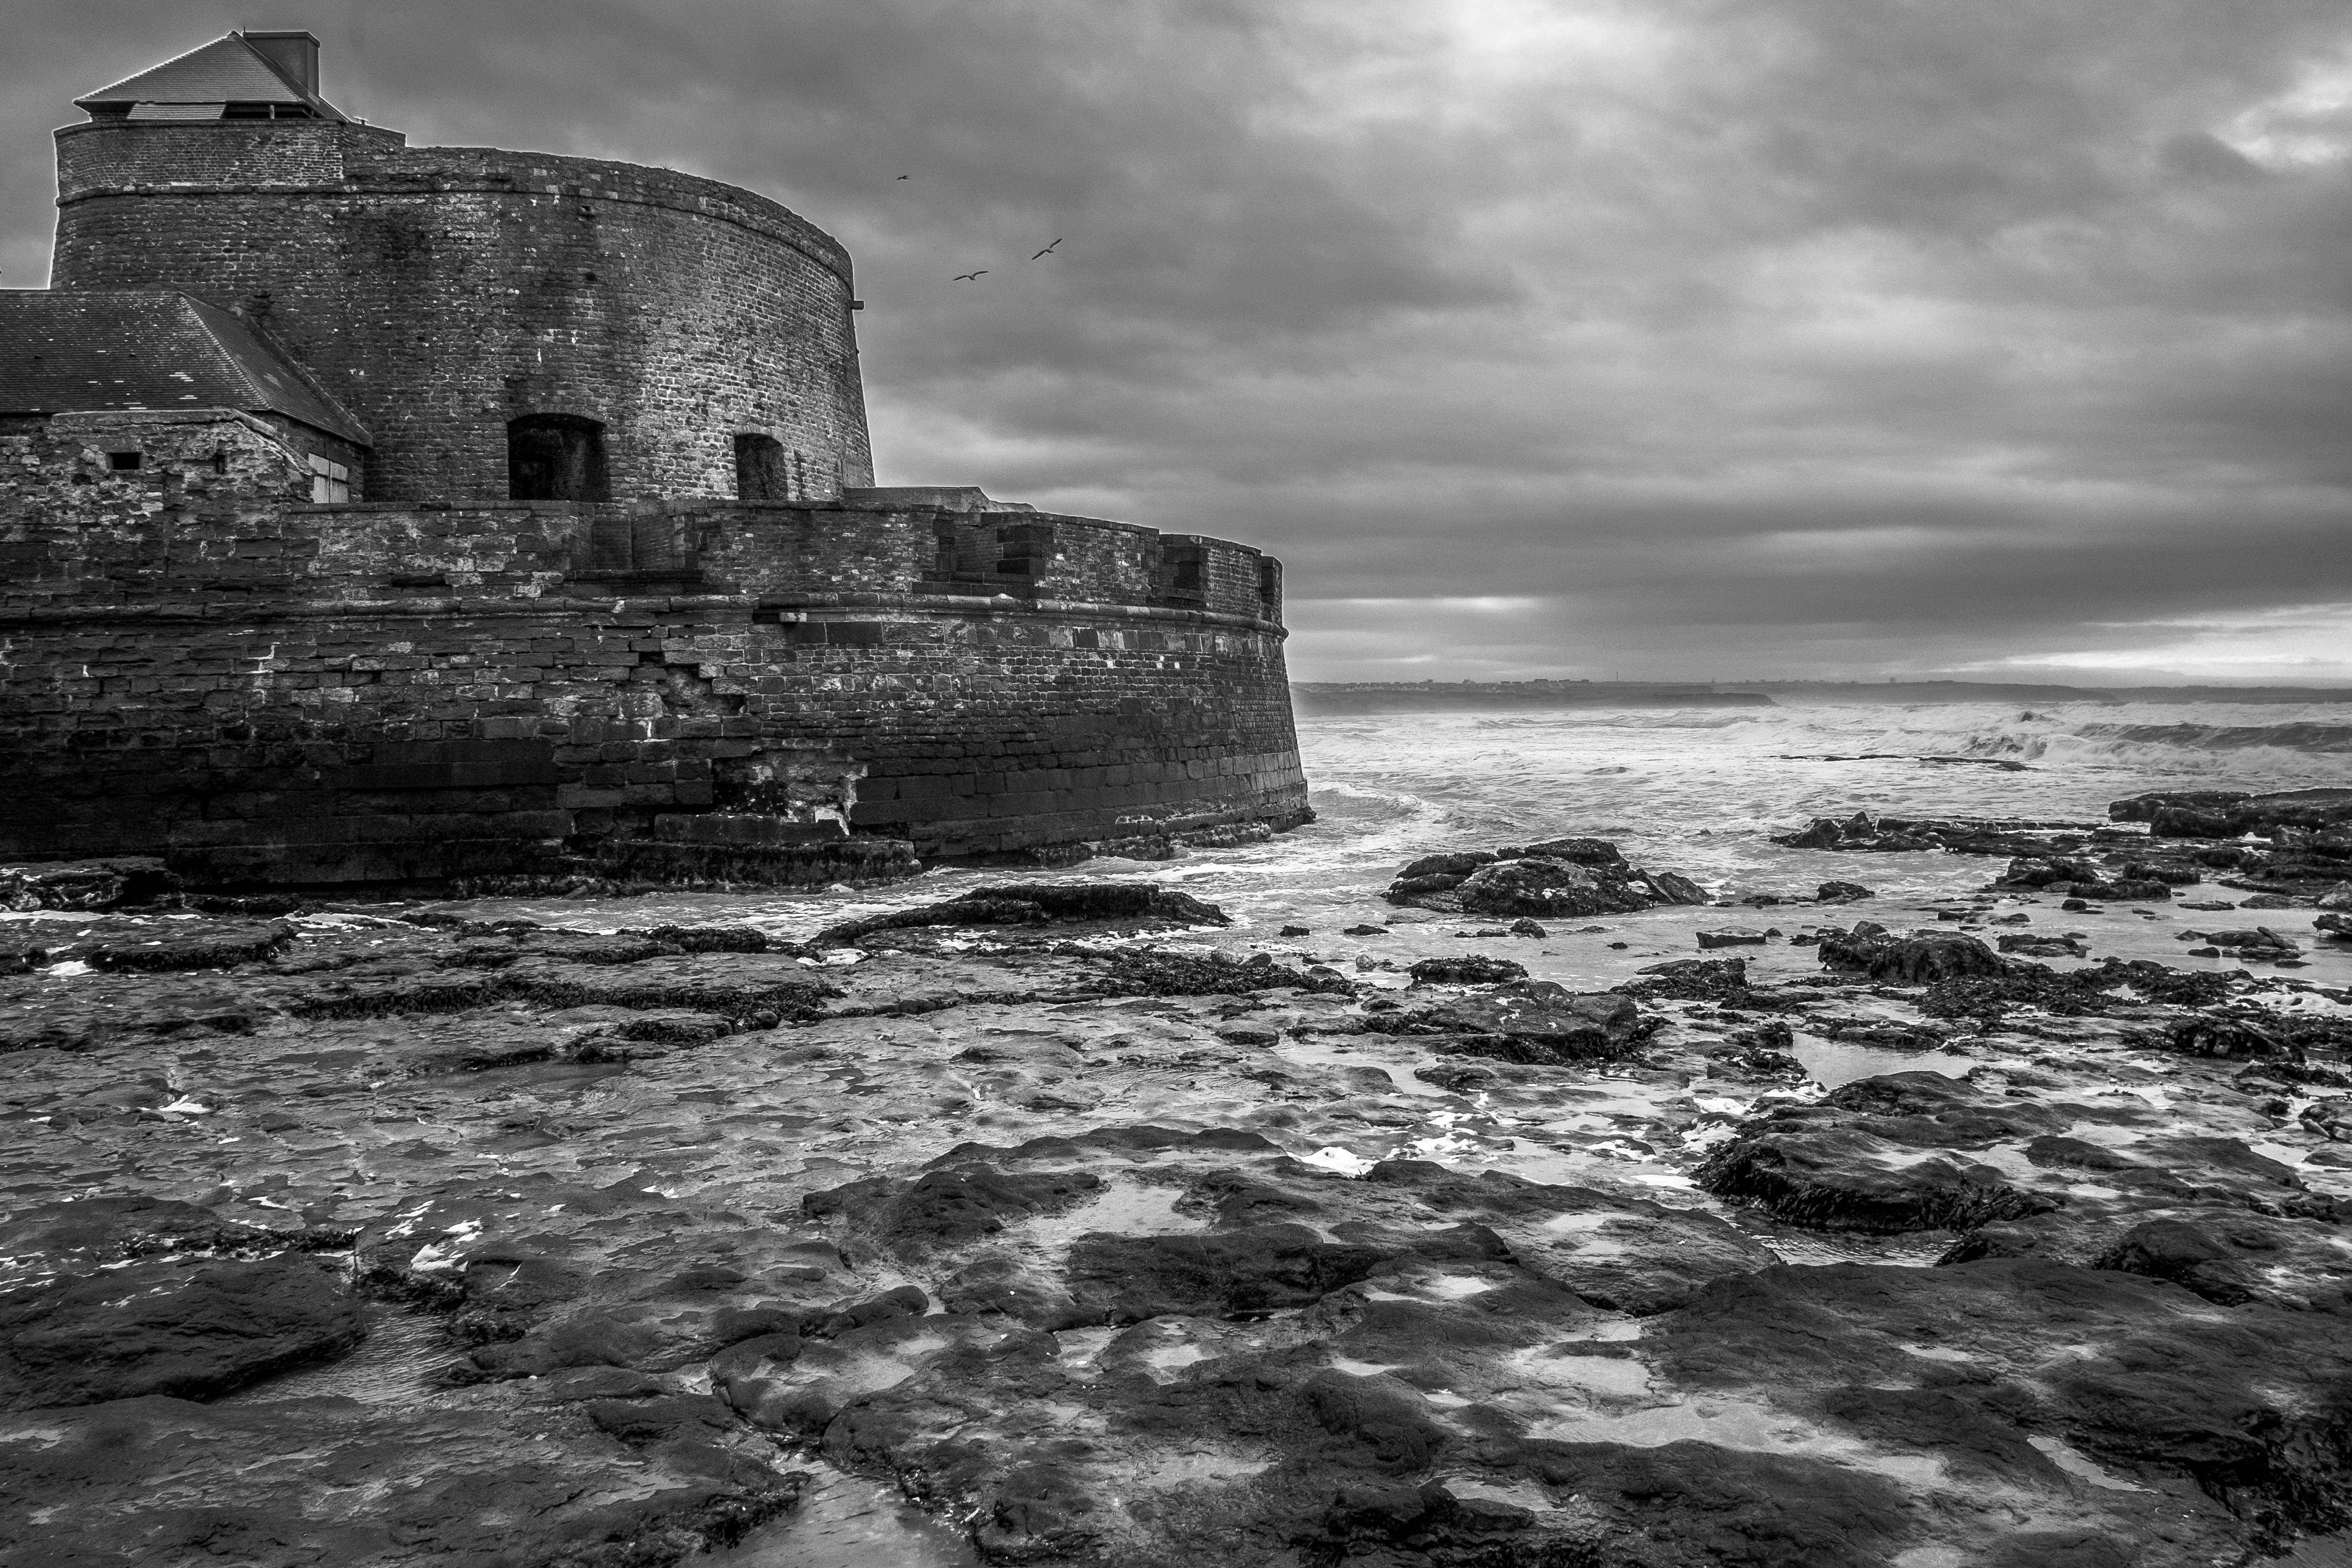
sea, coast, water, rock, ocean, black and white, shore, wave, explore, cliff, tower, monochrome, terrain, ruins, willyverhulst, merdunord, monochrome photography, ancient history